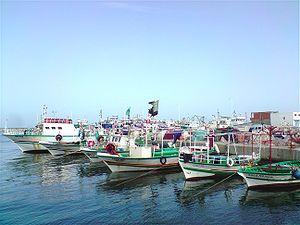
Port de pêche et embarcations à Sayada العربية: الميناء و قوارب الصيد البحري بصيادة
Sayada est une ville côtière de l’est de la Tunisie située à une quinzaine de kilomètres au sud de Monastir.